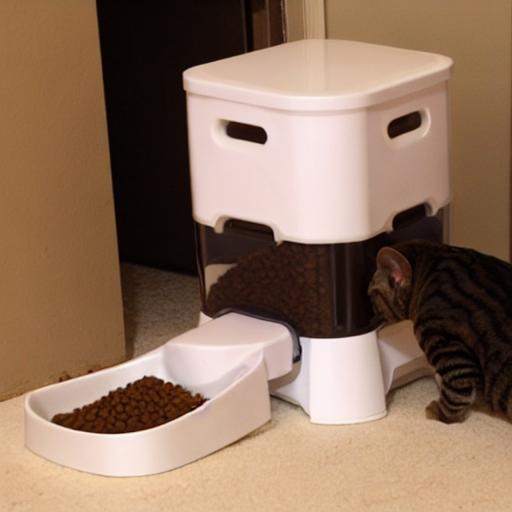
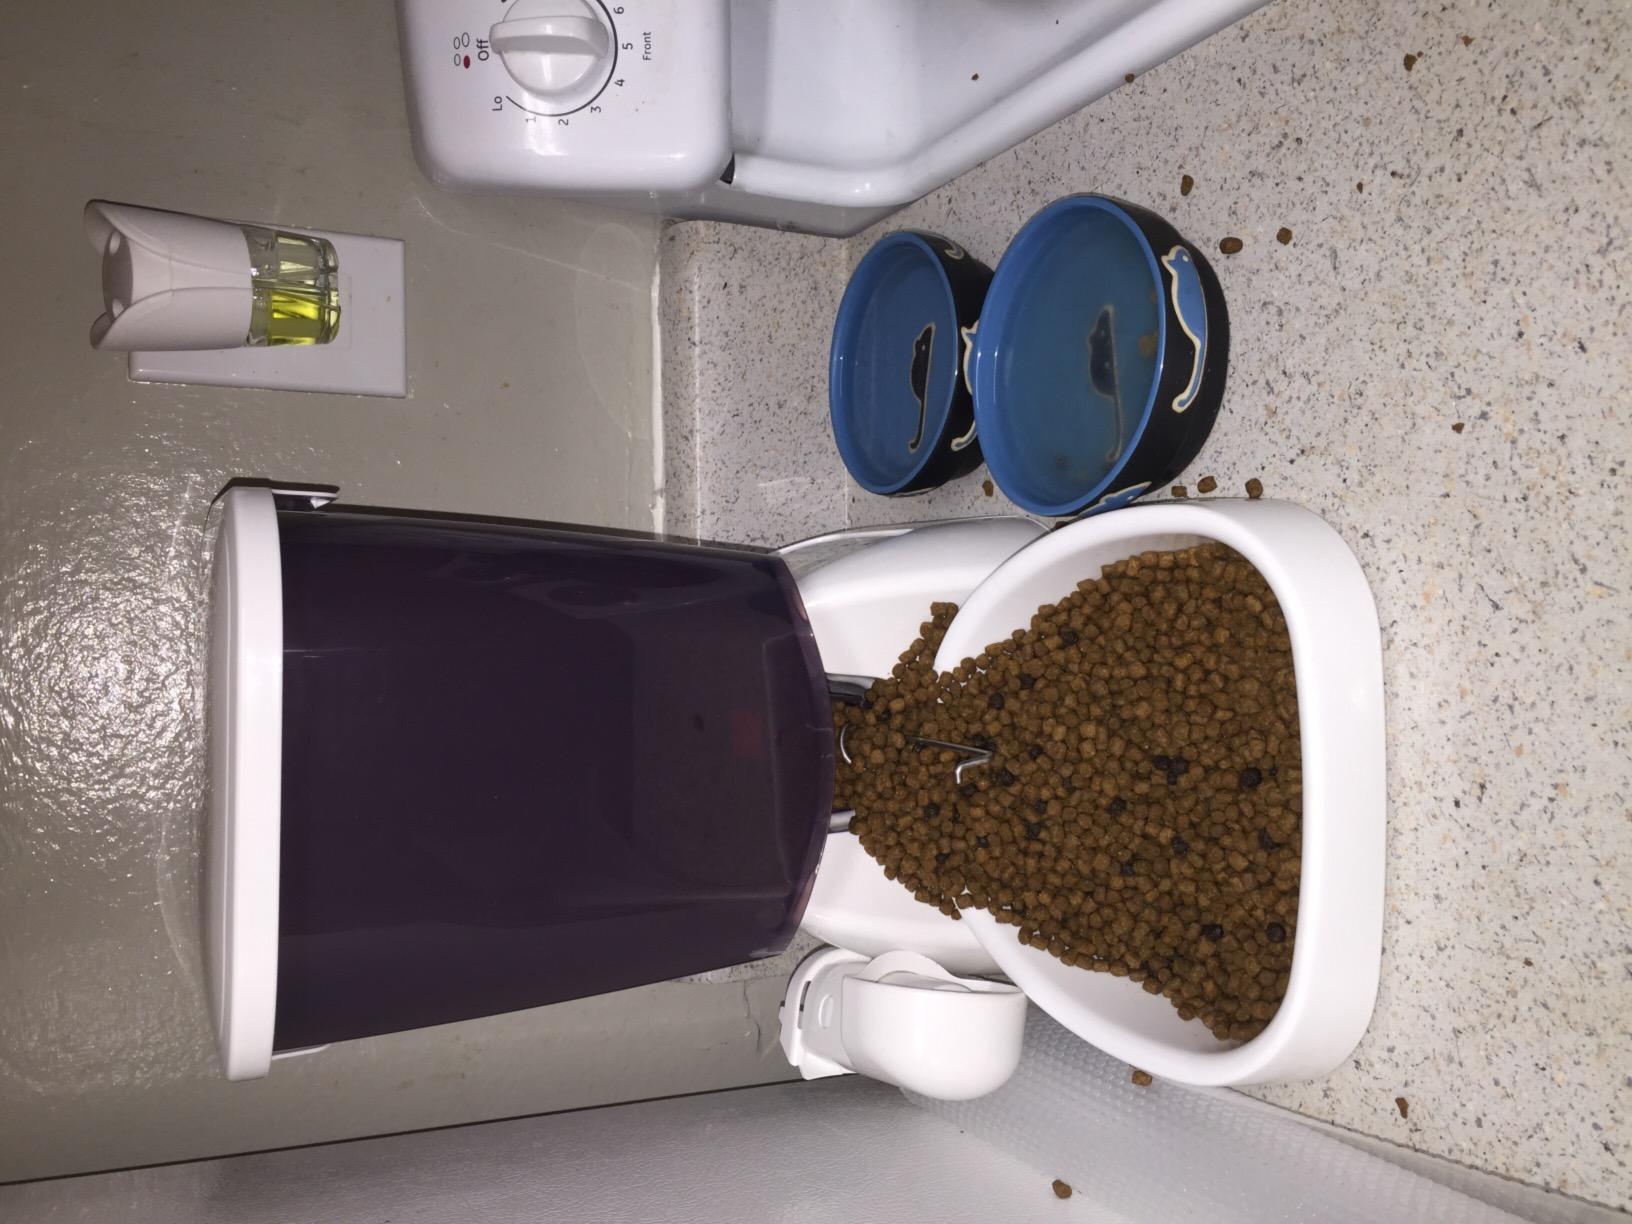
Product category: items_feeder
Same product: no